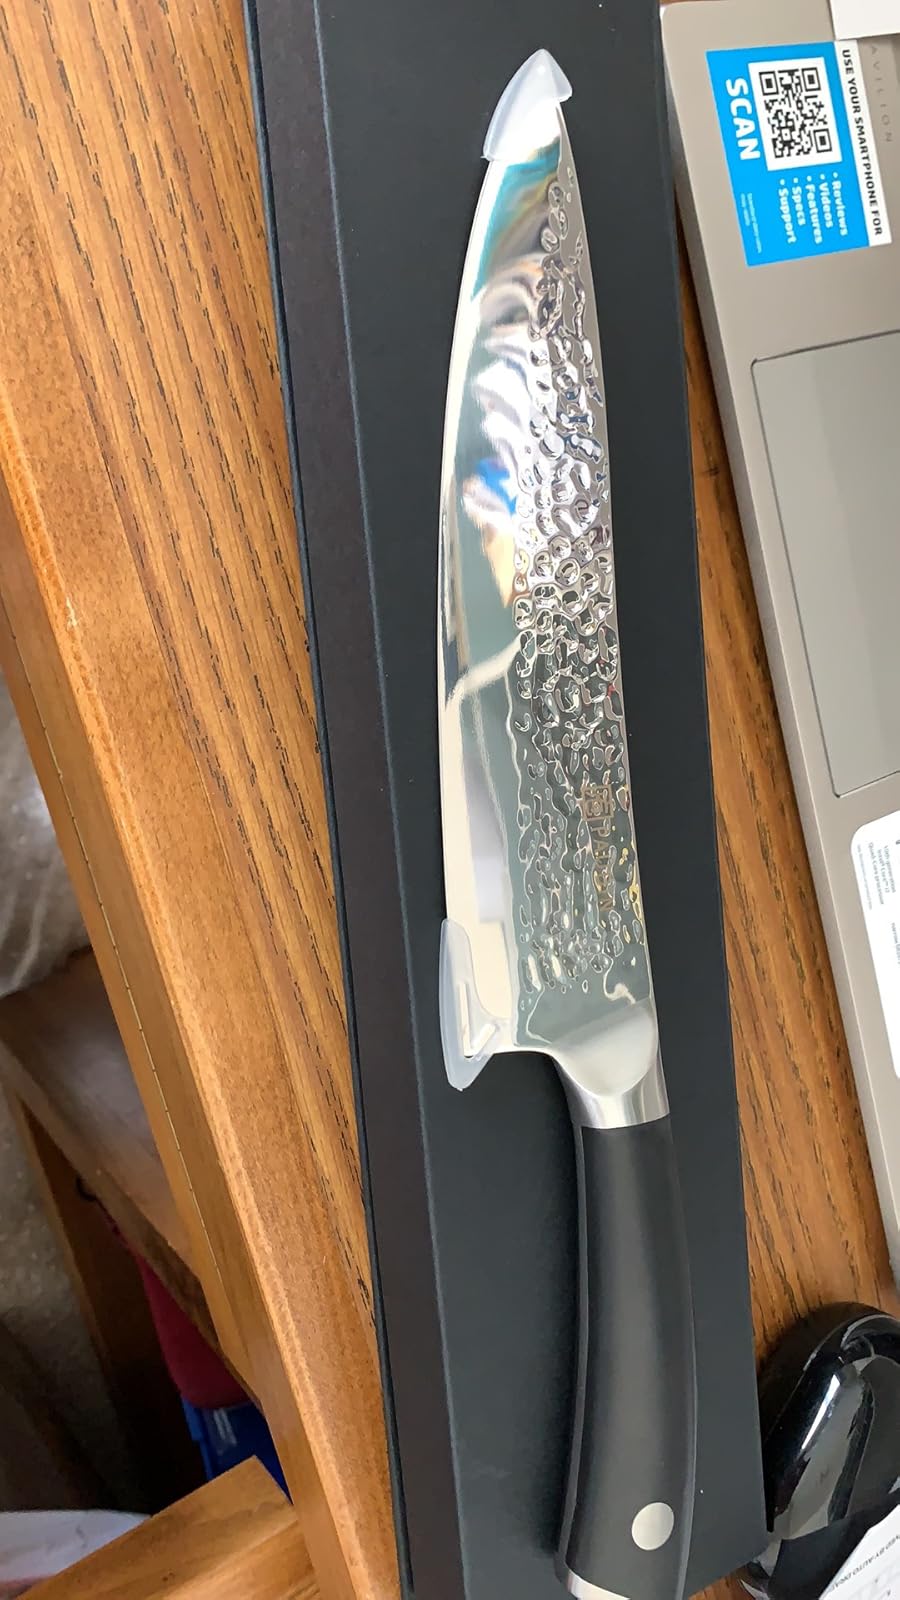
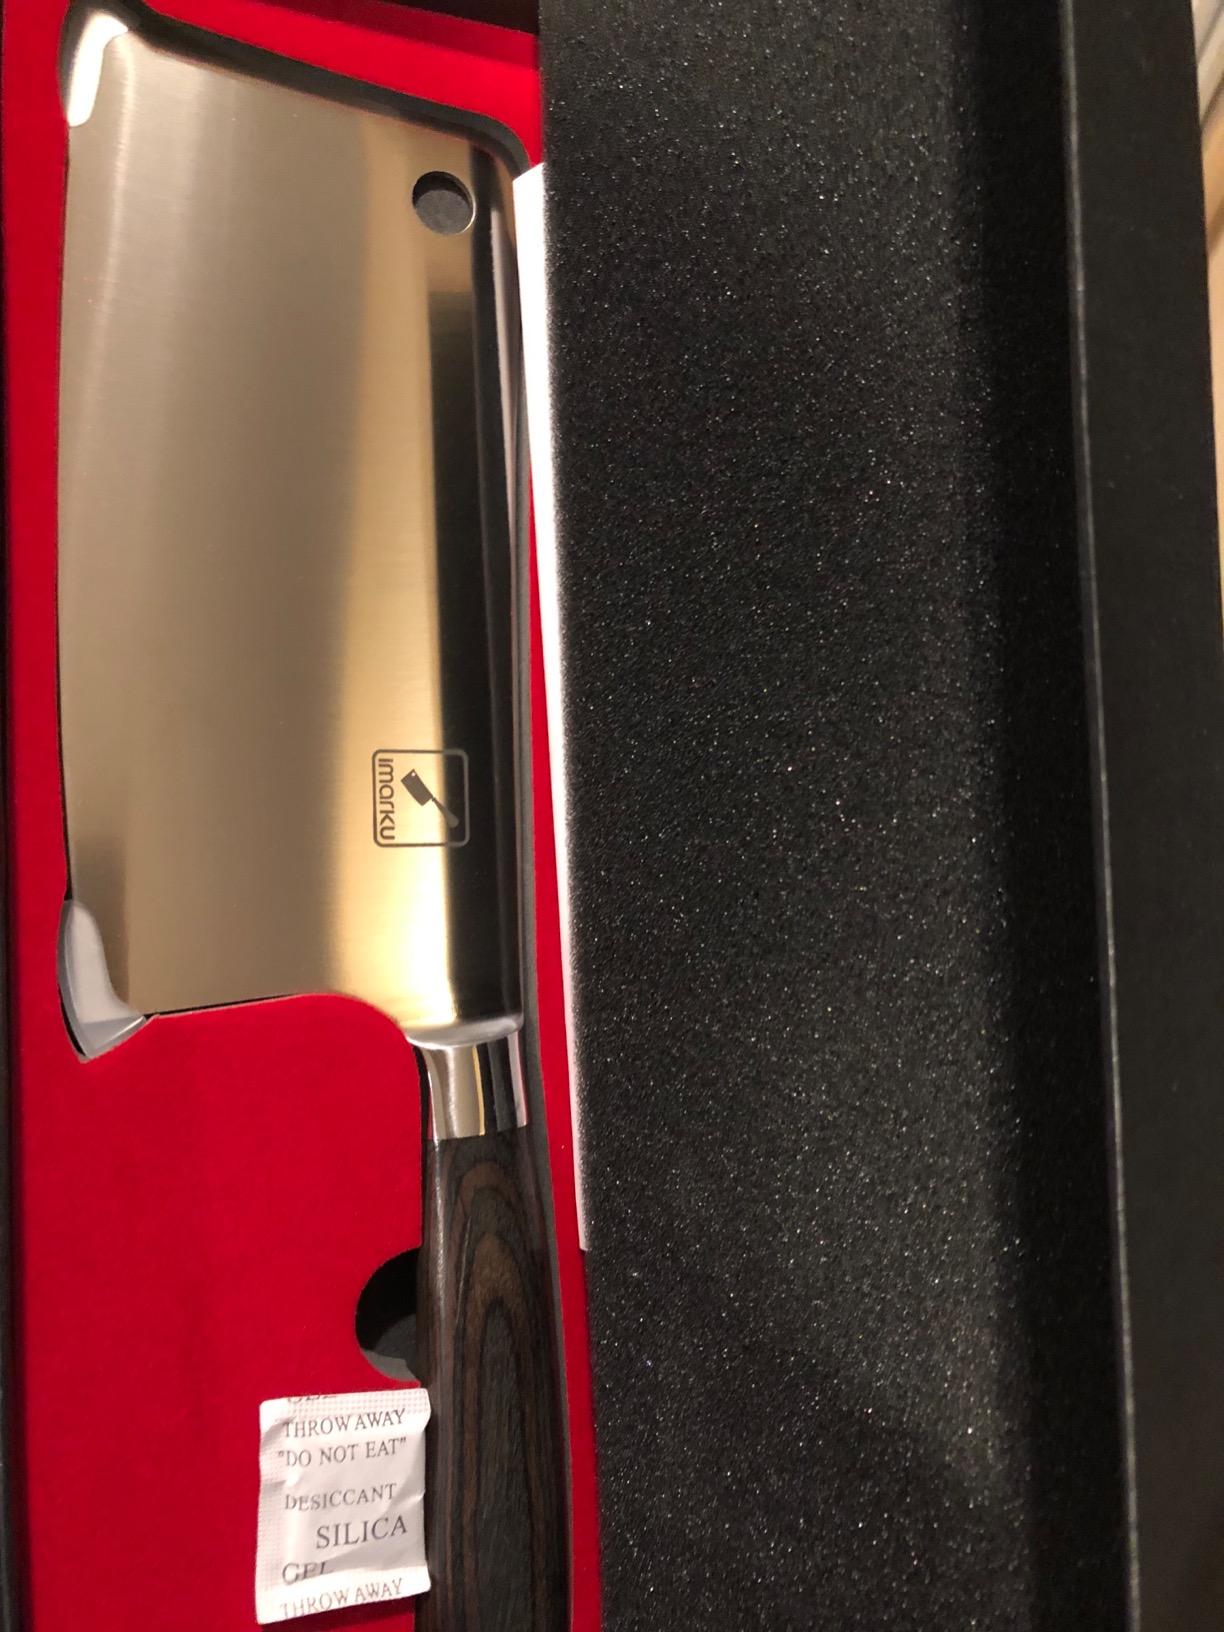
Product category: items_knife
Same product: no